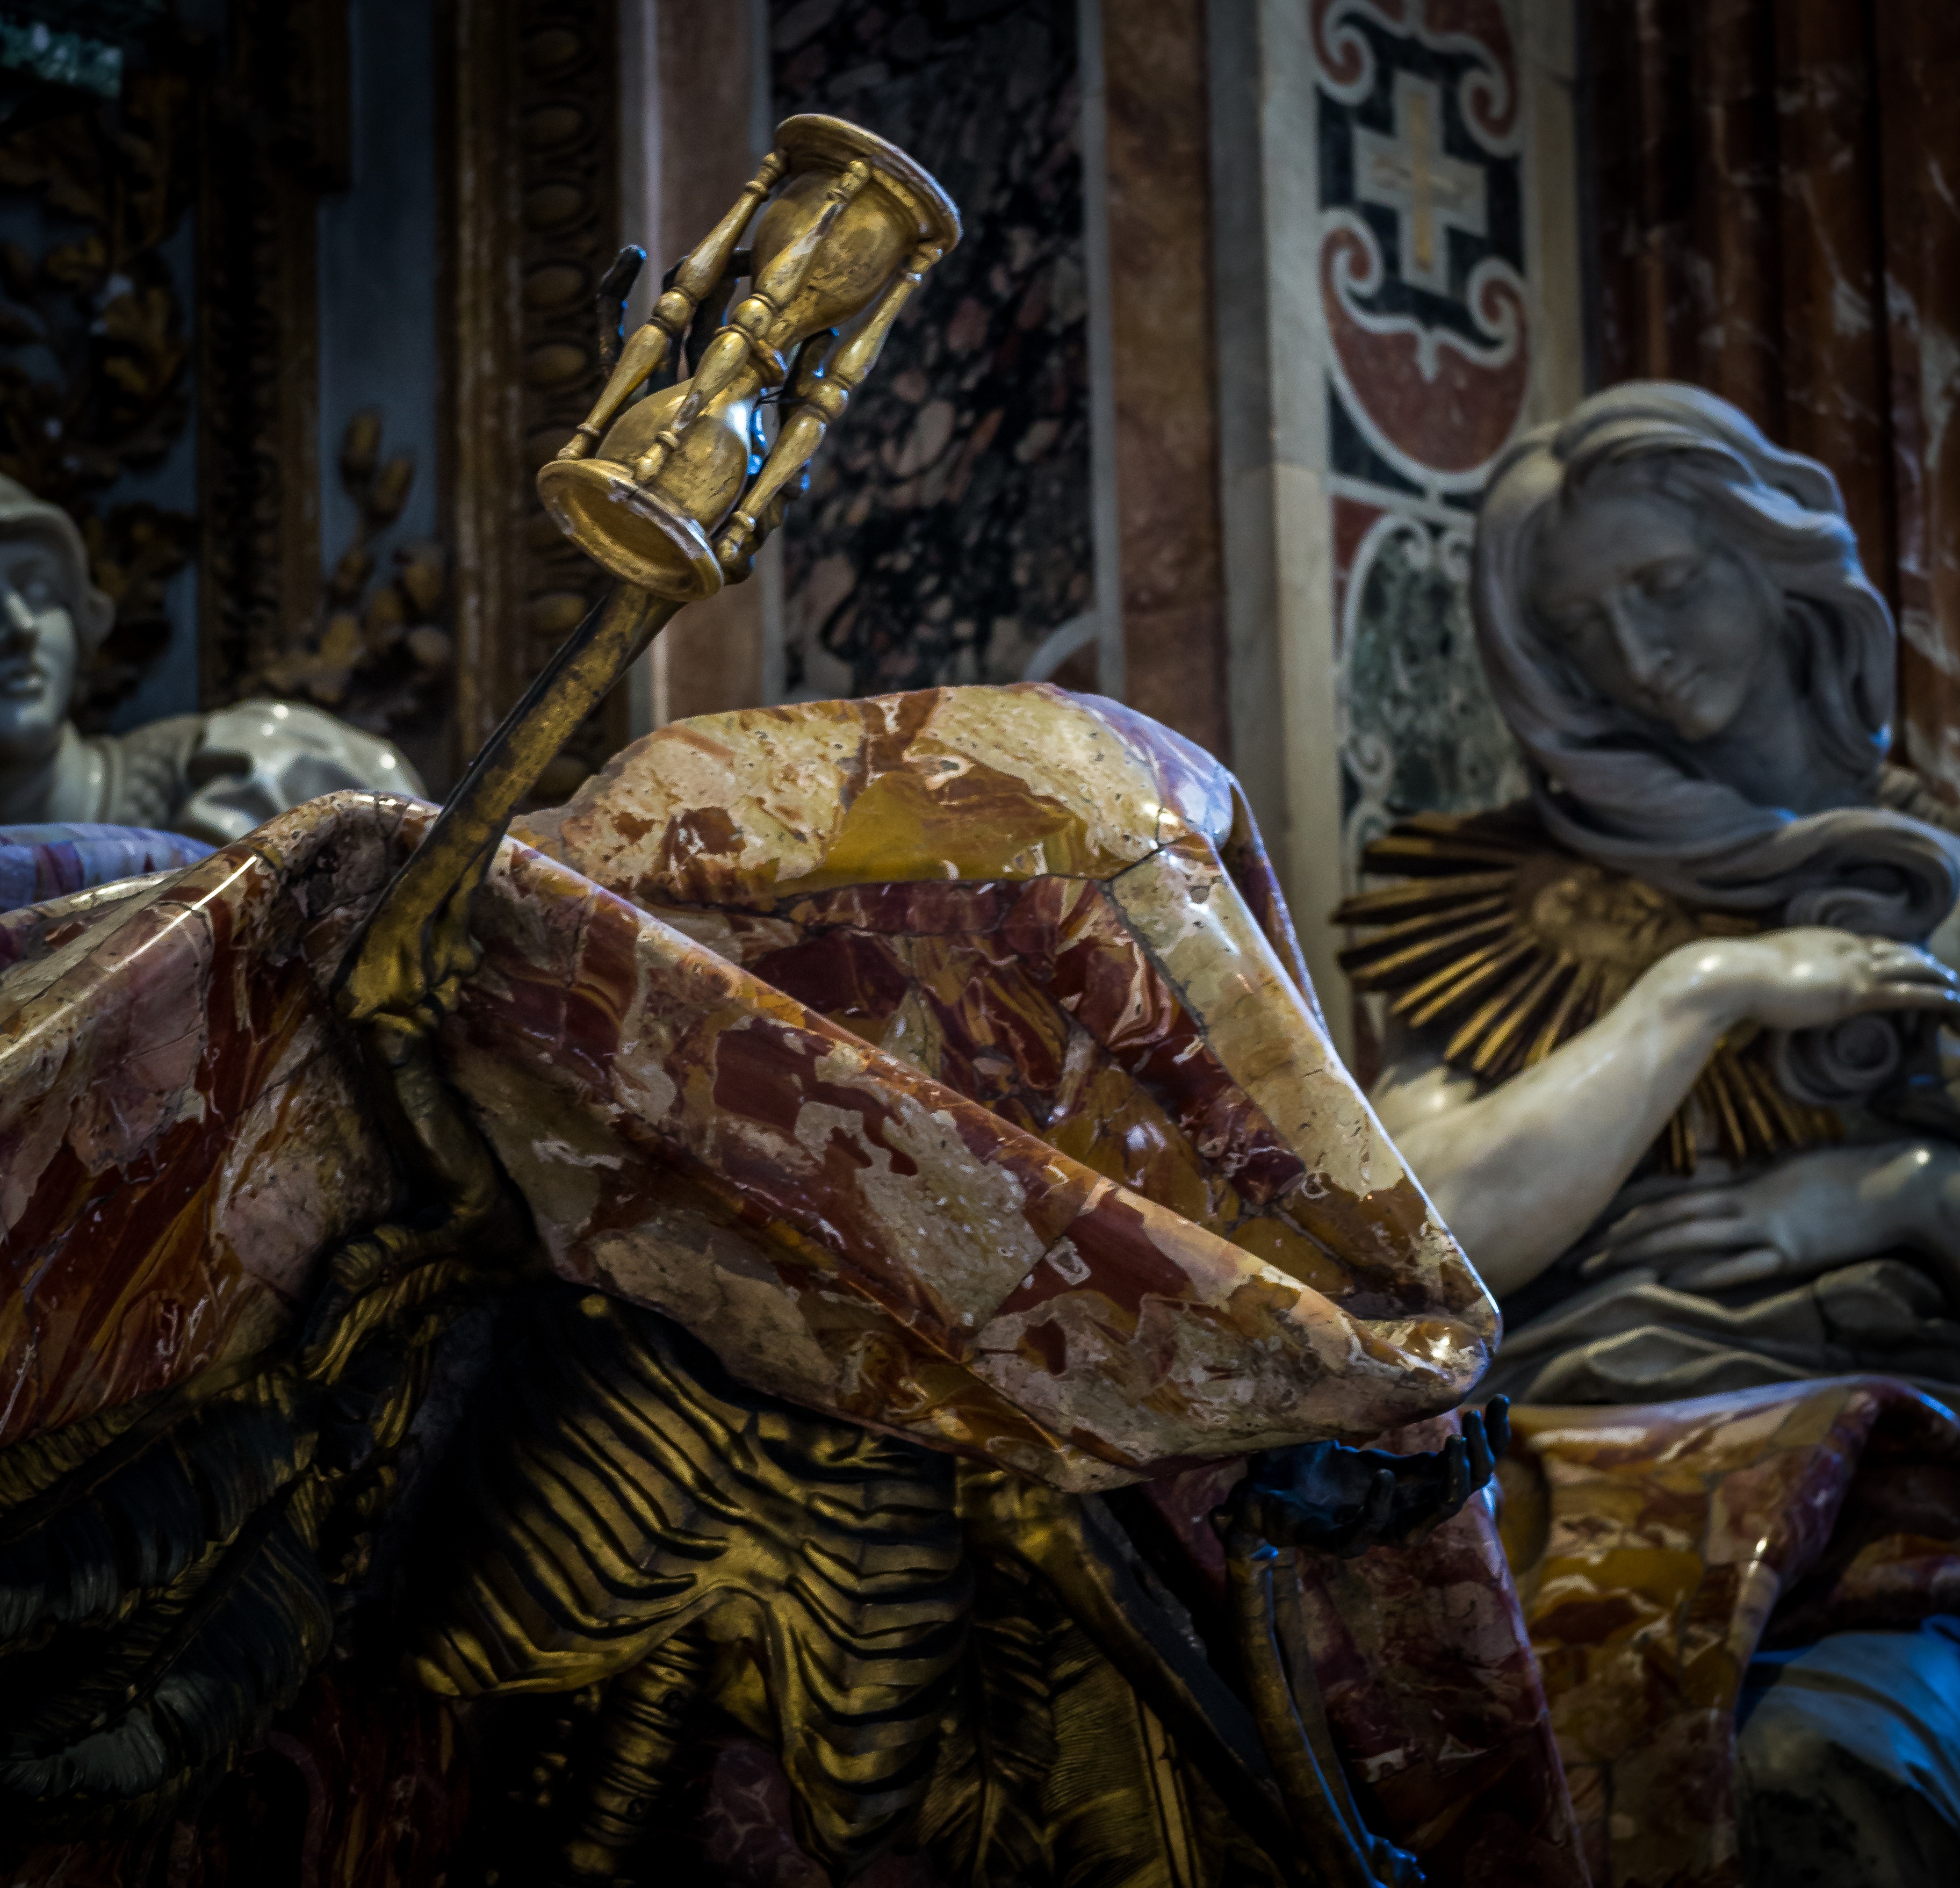
time, ancient, memory, death, skull, cry, vatican, sculpture, fear, rome, marble, prayer, remember, skeleton, die, wisdom, lent, penance